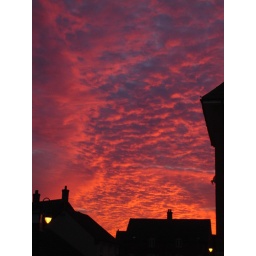
Red sky over houses